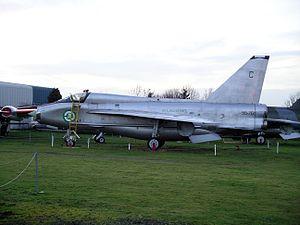
L'English Electric Lightning est un intercepteur construit par le Royaume-Uni et mis en service en 1960. C'est en fait le premier avion militaire supersonique conçu par ce pays. Il avait une silhouette unique, avec ses deux turboréacteurs superposés et ses ailes en flèche très prononcée, sans oublier l'emport de réservoirs sur les ailes à partir de la version F.6.
Le Musée aéronautique des Midlands se trouve à la sortie du village de Baginton, dans le Warwickshire, en marge de l'aéroport de Coventry. Il consacre une halle entière, le Frank Whittle Jet Heritage Centre, au pionnier anglais de la propulsion par réaction.